Walls of Constantinople

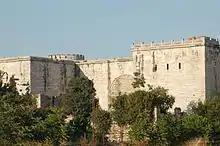
Modern photograph of the Golden Gate, showing the two flanking towers. The top of the walled-up central arch is also visible.

The gate, built of large square blocks of polished white marble fitted together without cement, has the form of a triumphal arch with three arched gates, the middle one larger than the two others. The gate is flanked by large square towers, which form the 9th and 10th towers of the inner Theodosian wall. With the exception of the central portal, the gate remained open to everyday traffic. The structure was richly decorated with numerous statues, including a statue of Theodosius I on an elephant-drawn quadriga on top, echoing the "Porta Triumphalis" of Rome, which survived until it fell down in the 740 Constantinople earthquake. Other sculptures were a large cross, which fell in an earthquake in 561 or 562; a Victory, which was cast down in the reign of Michael III; and a crowned Fortune of the city. In 965, Nikephoros II Phokas installed the captured bronze city gates of Mopsuestia in the place of the original ones.